Euryoryzomys russatus

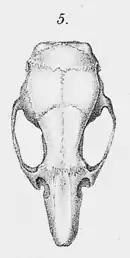
Dorsal view of cranium

The genus "Euryoryzomys" is described as having pelage that varies from yellow in color to a red-brown dorsally, while having a lighter ventral color. The ears are typically medium to large. Vibrissae (whiskers) do not extend past the ears. Most species possess a jugal (with the exception of "E. lamia").